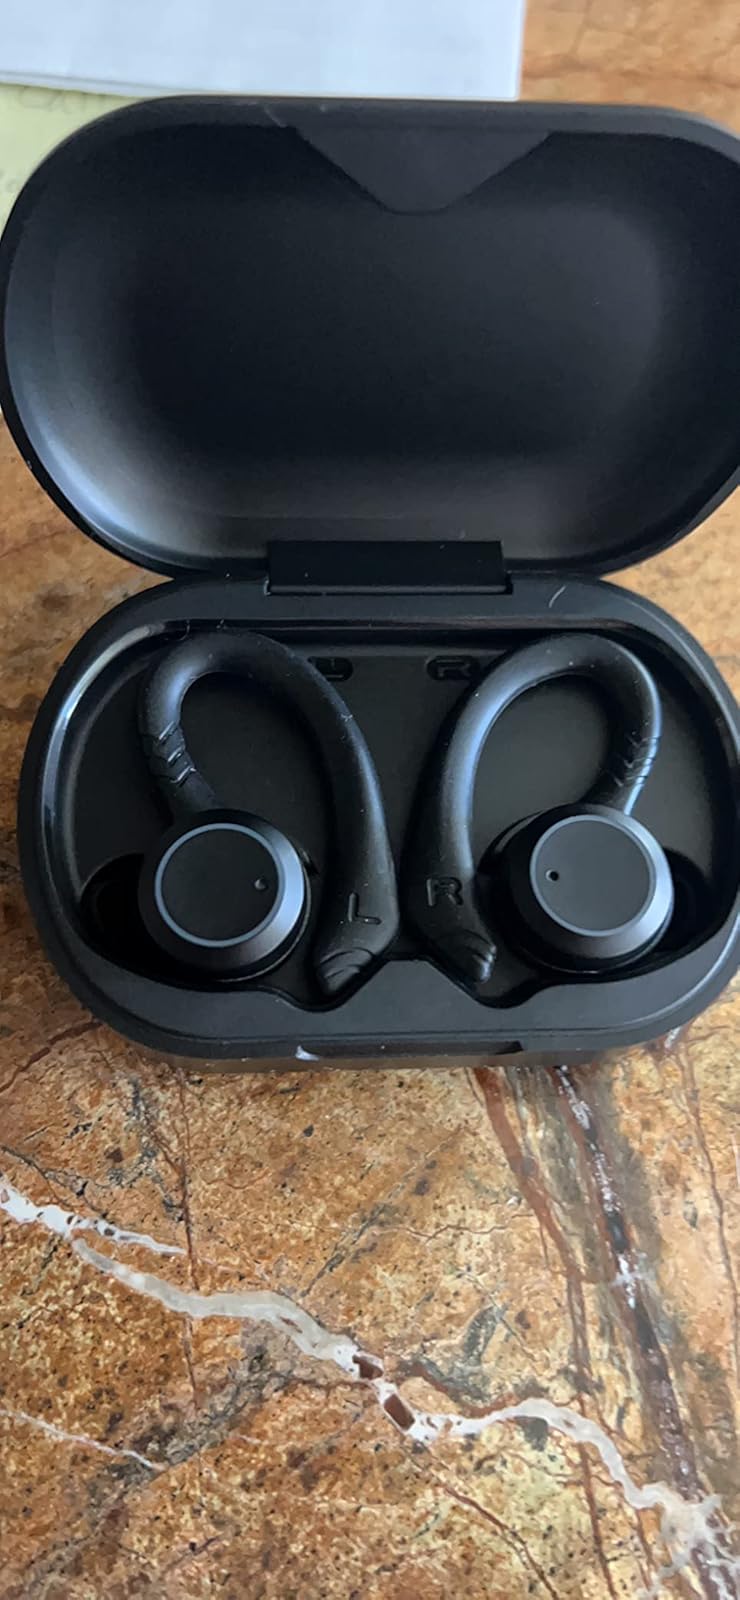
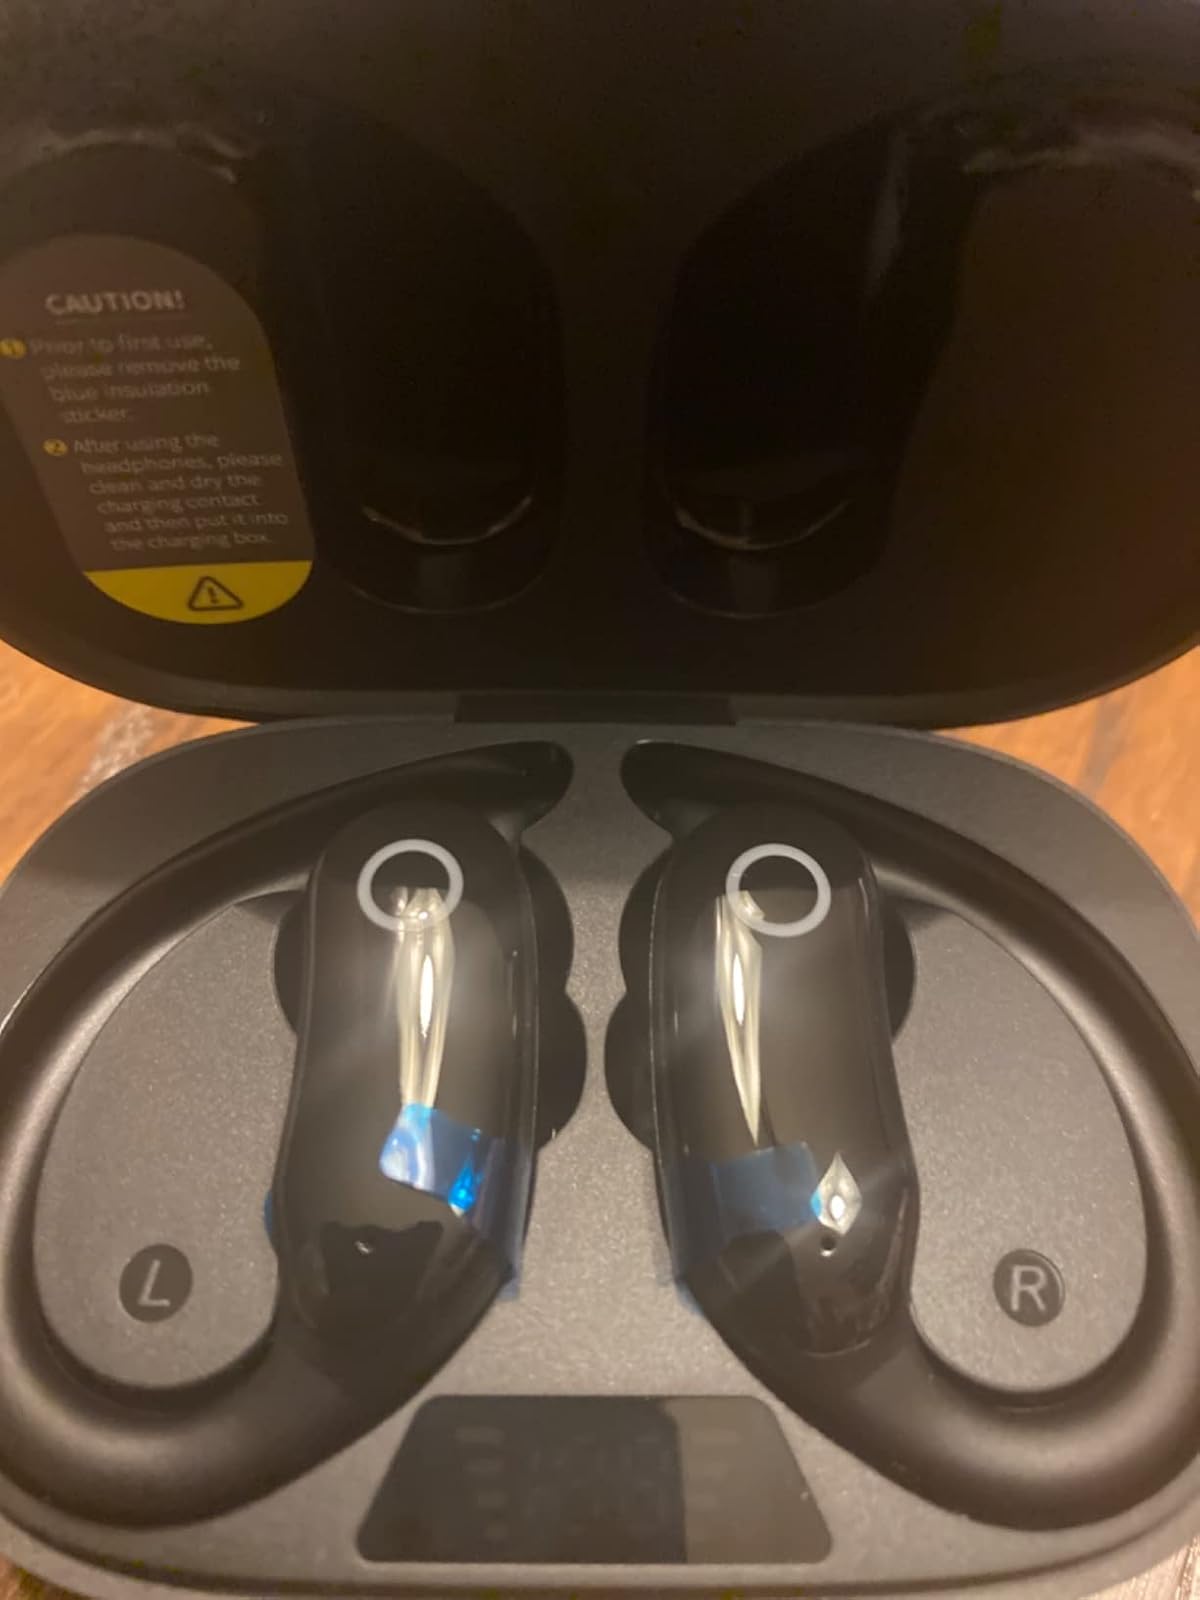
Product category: earbuds
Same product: no